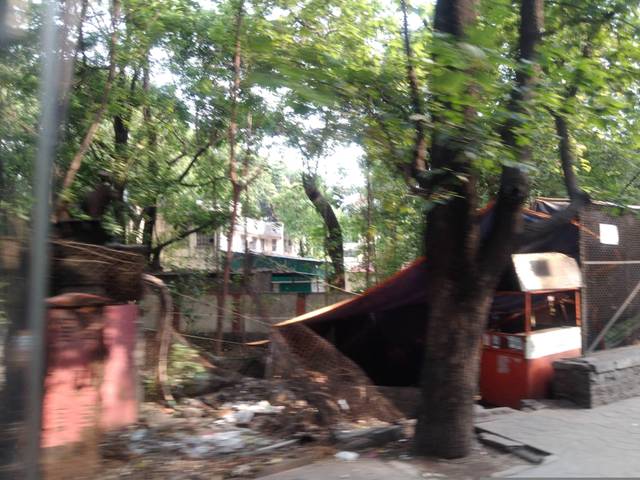
Region: India
Coordinates: 18.532, 73.845